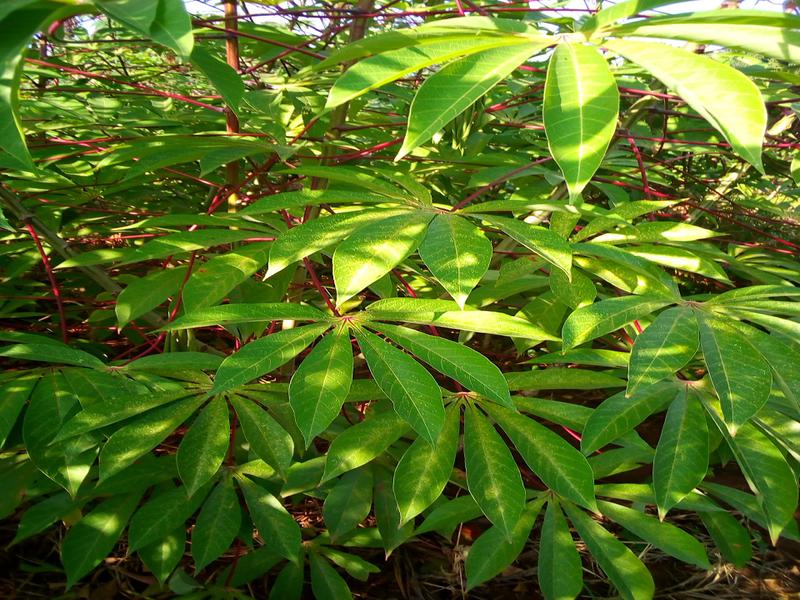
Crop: cassava
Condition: healthy